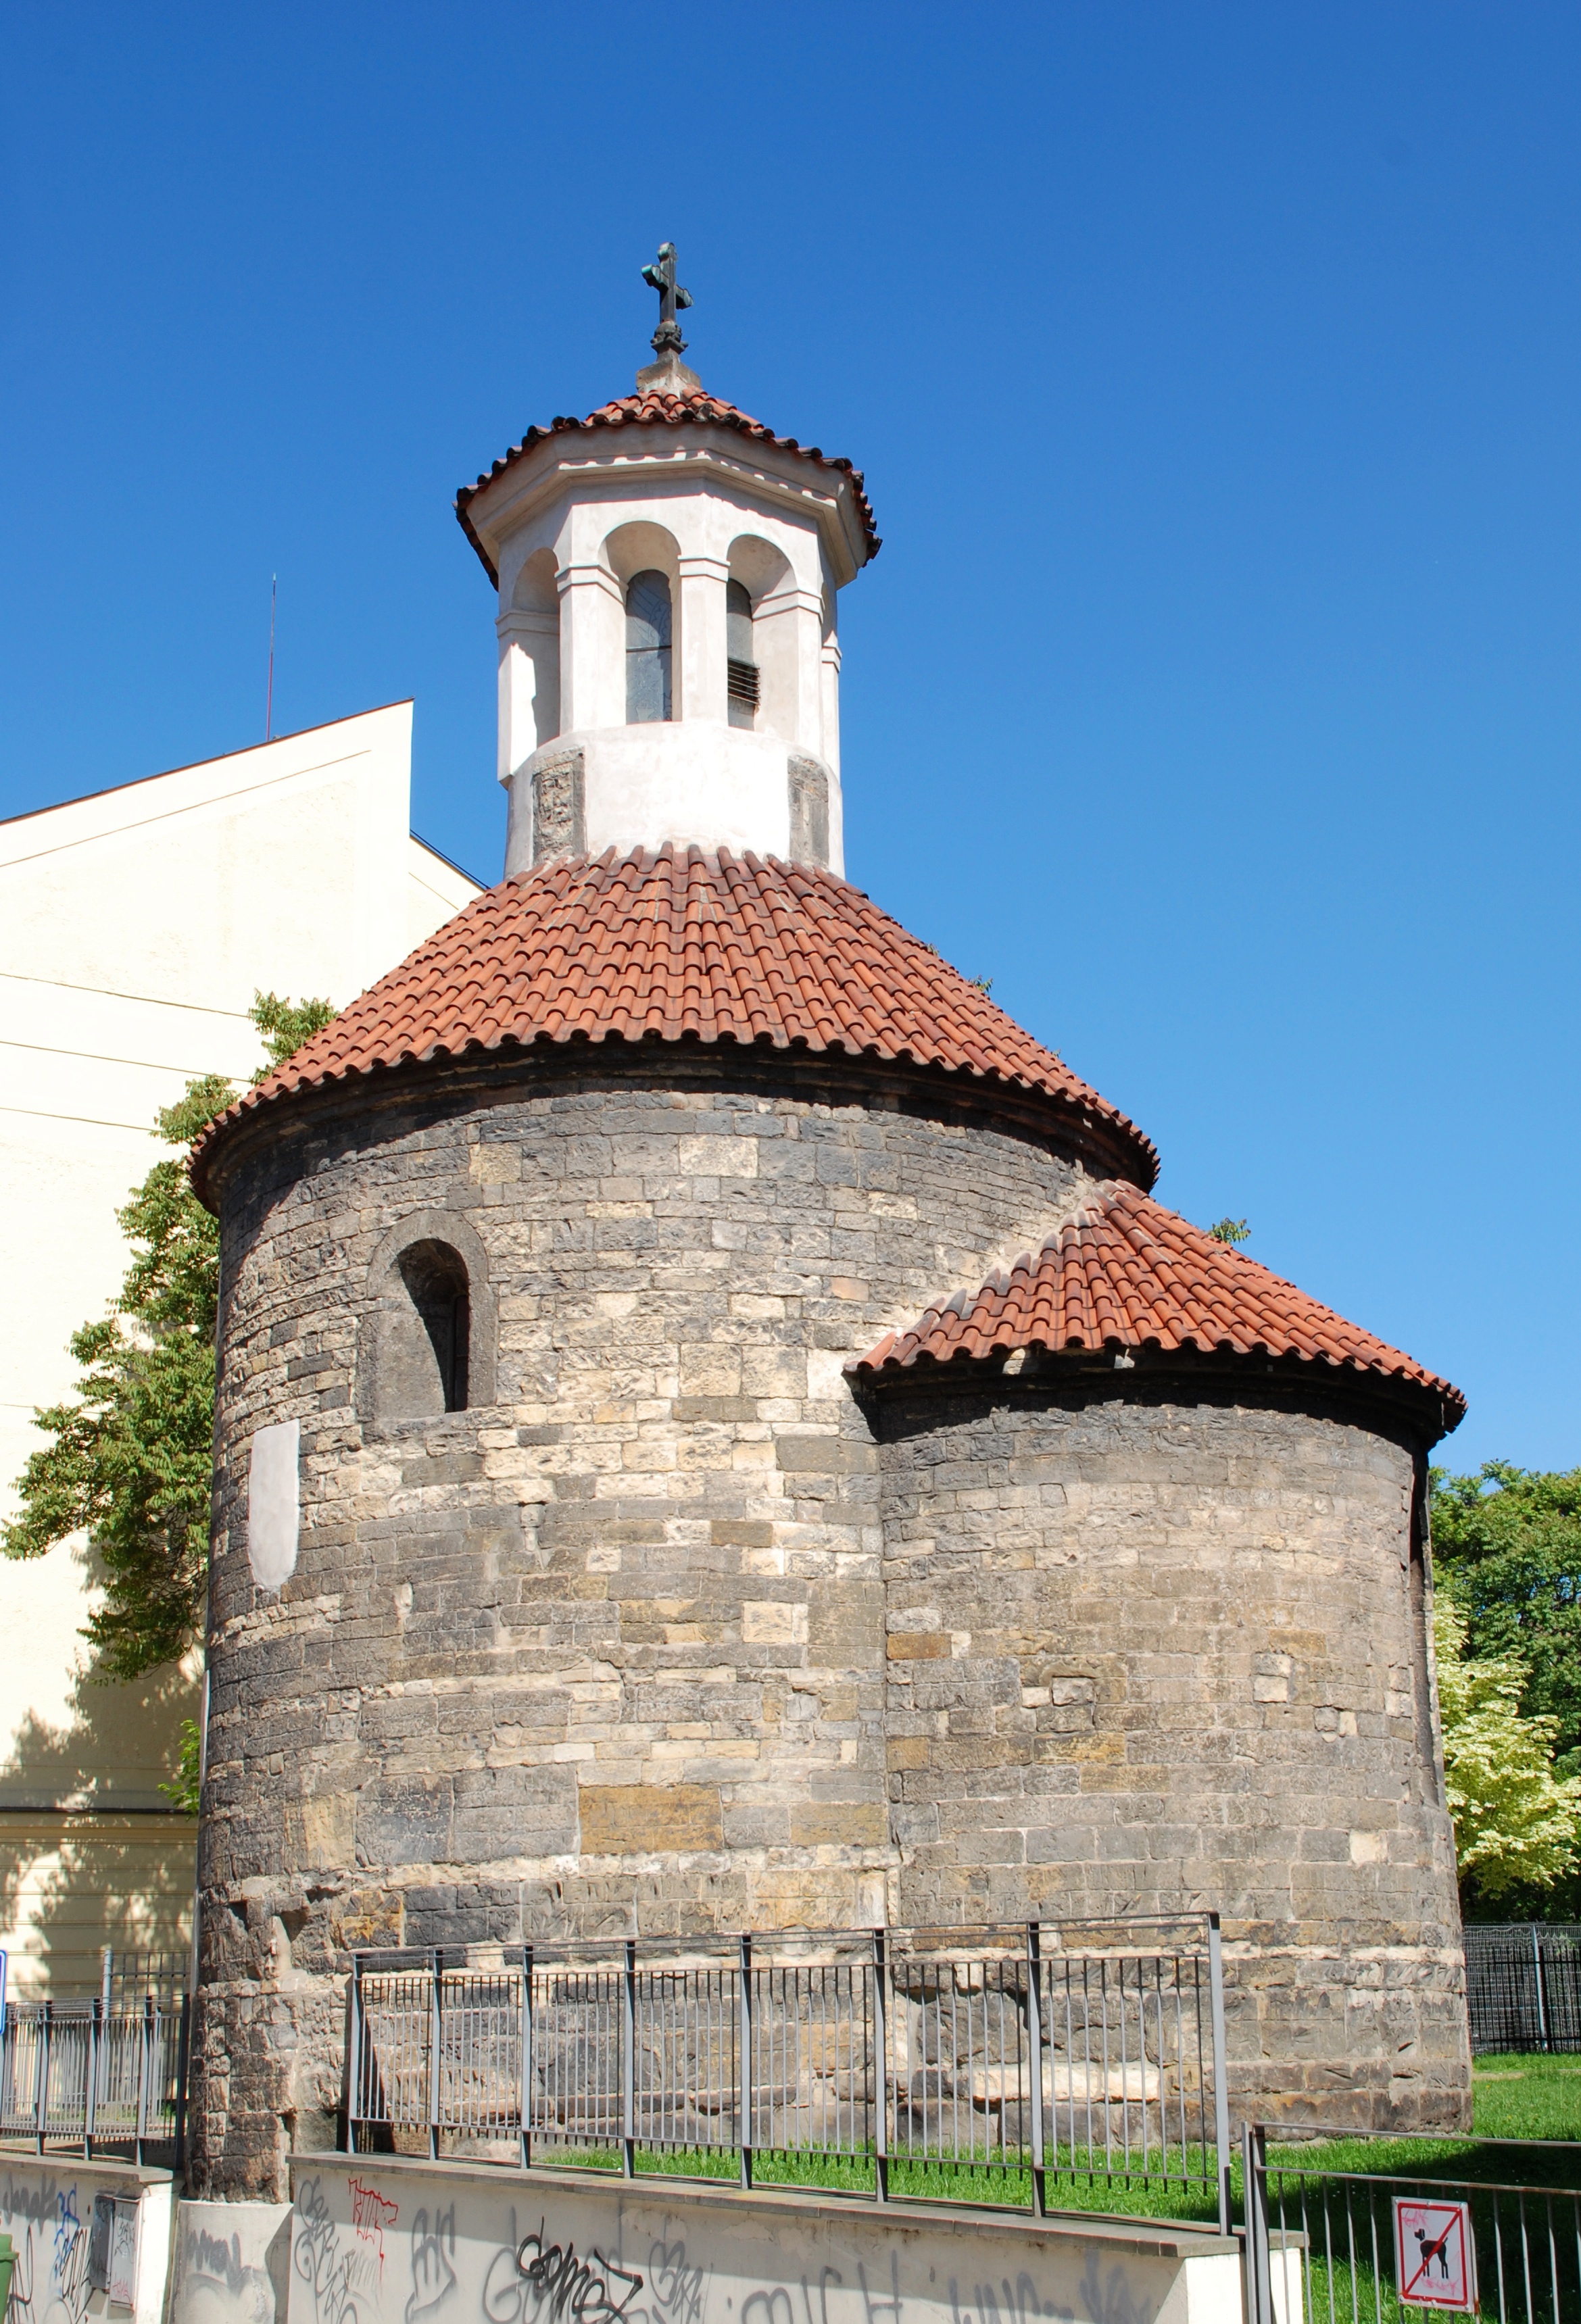
building, city, cityscape, europe, tower, landmark, church, chapel, prague, nikon, place of worship, bell tower, cool image, steeple, monastery, rotunda, d80, cityscapes, bohemia, praha, nikond80, longin, rotundasvlongina, spanish missions in california